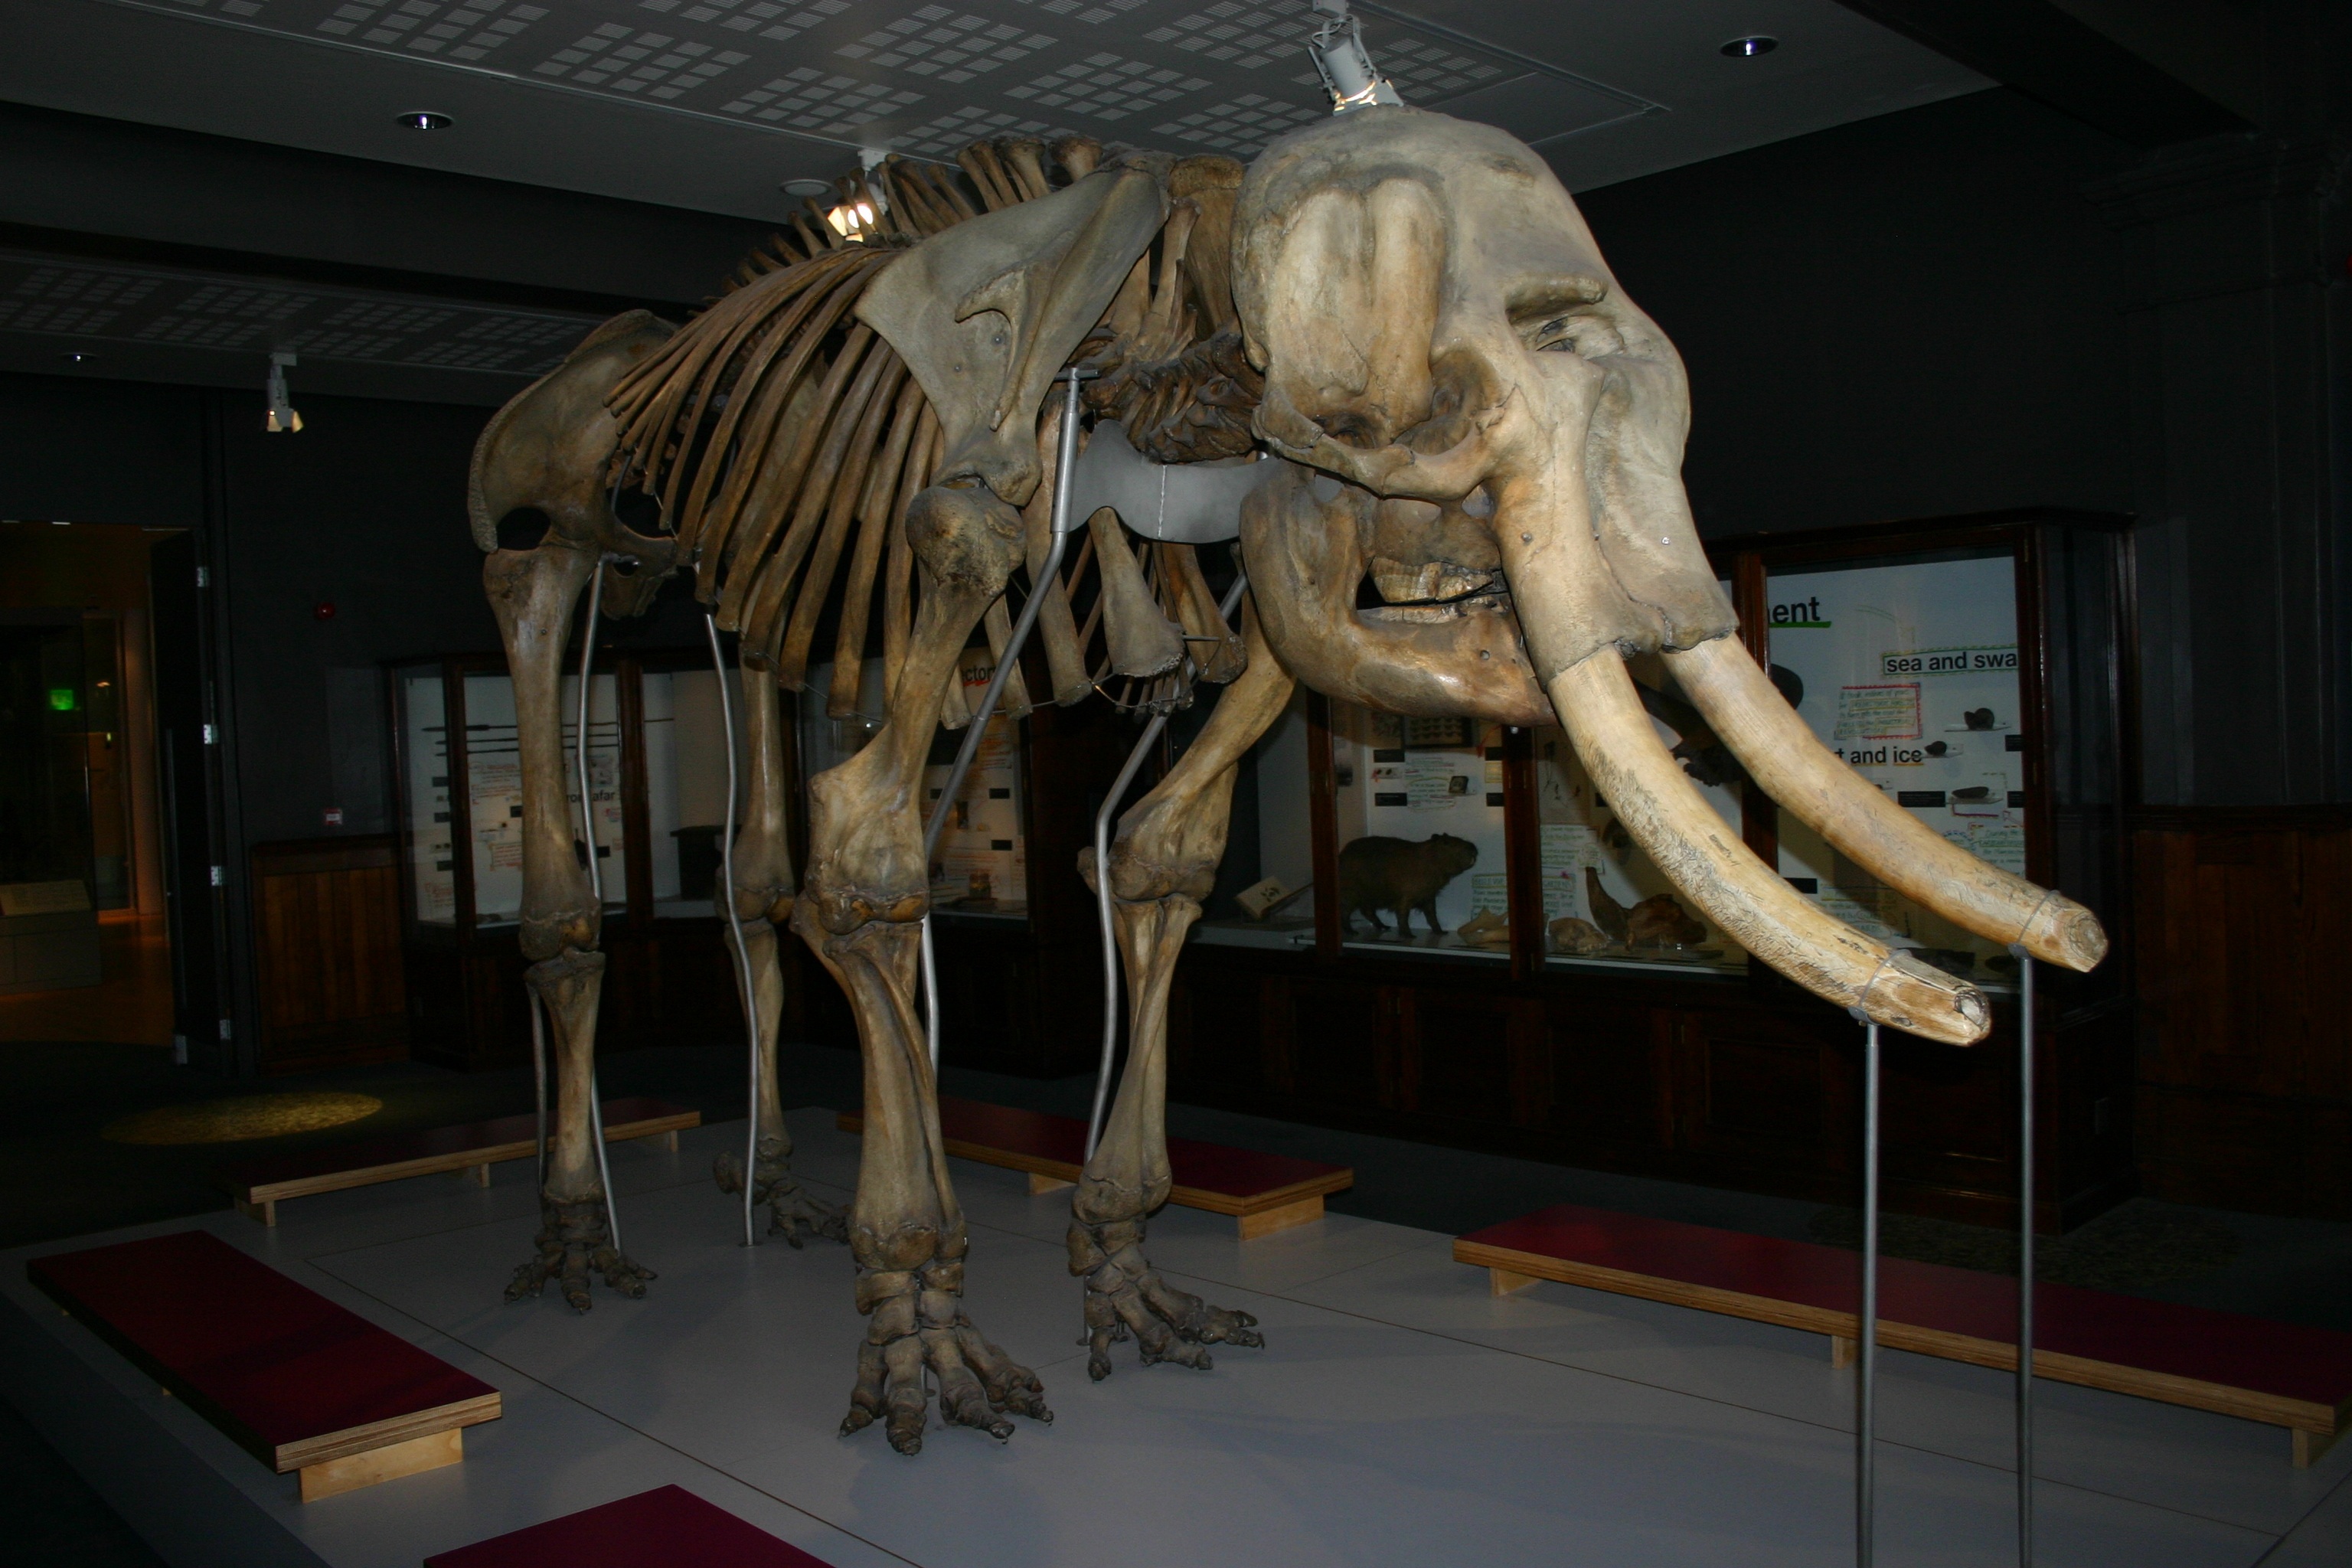
mammoth, woolly mammoth, extinct, prehistoric, tusk, elephant, mammal, ice age, pachyderm, skeleton, museum